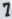
Number: 7